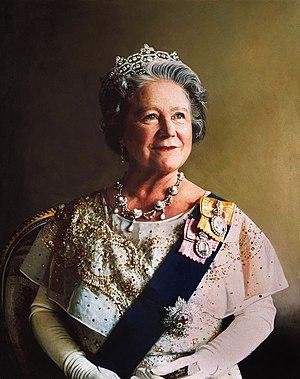
La famille royale britannique regroupe les personnes liées de près à la monarchie britannique. Il n'y a pas de définition stricte de qui est membre, ou de qui n'est pas membre de la famille royale, et différentes listes de membres peuvent être établies, selon l’événement. Il existe cependant deux listes principales :
Une reine mère est une reine douairière qui est la mère du monarque régnant. Le terme est utilisé en Angleterre depuis au moins les années 1560. Cette appellation est surtout utilisée dans les monarchies héréditaires en Europe et elle est également employée pour décrire un certain nombre de concepts monarchiques similaires mais distincts dans les cultures non européennes.
Elizabeth Angela Marguerite Bowes-Lyon, née le 4 août 1900 à Londres et morte le 30 mars 2002 au château de Windsor, est une dame de la noblesse écossaise qui devient reine consort du Royaume-Uni de Grande-Bretagne et d'Irlande du Nord lorsque son mari le prince Albert, alors duc d'York, monte sur le trône sous le nom de George VI. Après la mort de son mari le roi, sous le règne de sa fille Elisabeth II qui porte le même nom qu'elle, elle est connue comme la « Reine mère ». Elle a également porté le titre d'Impératrice des Indes de 1936 à 1948.